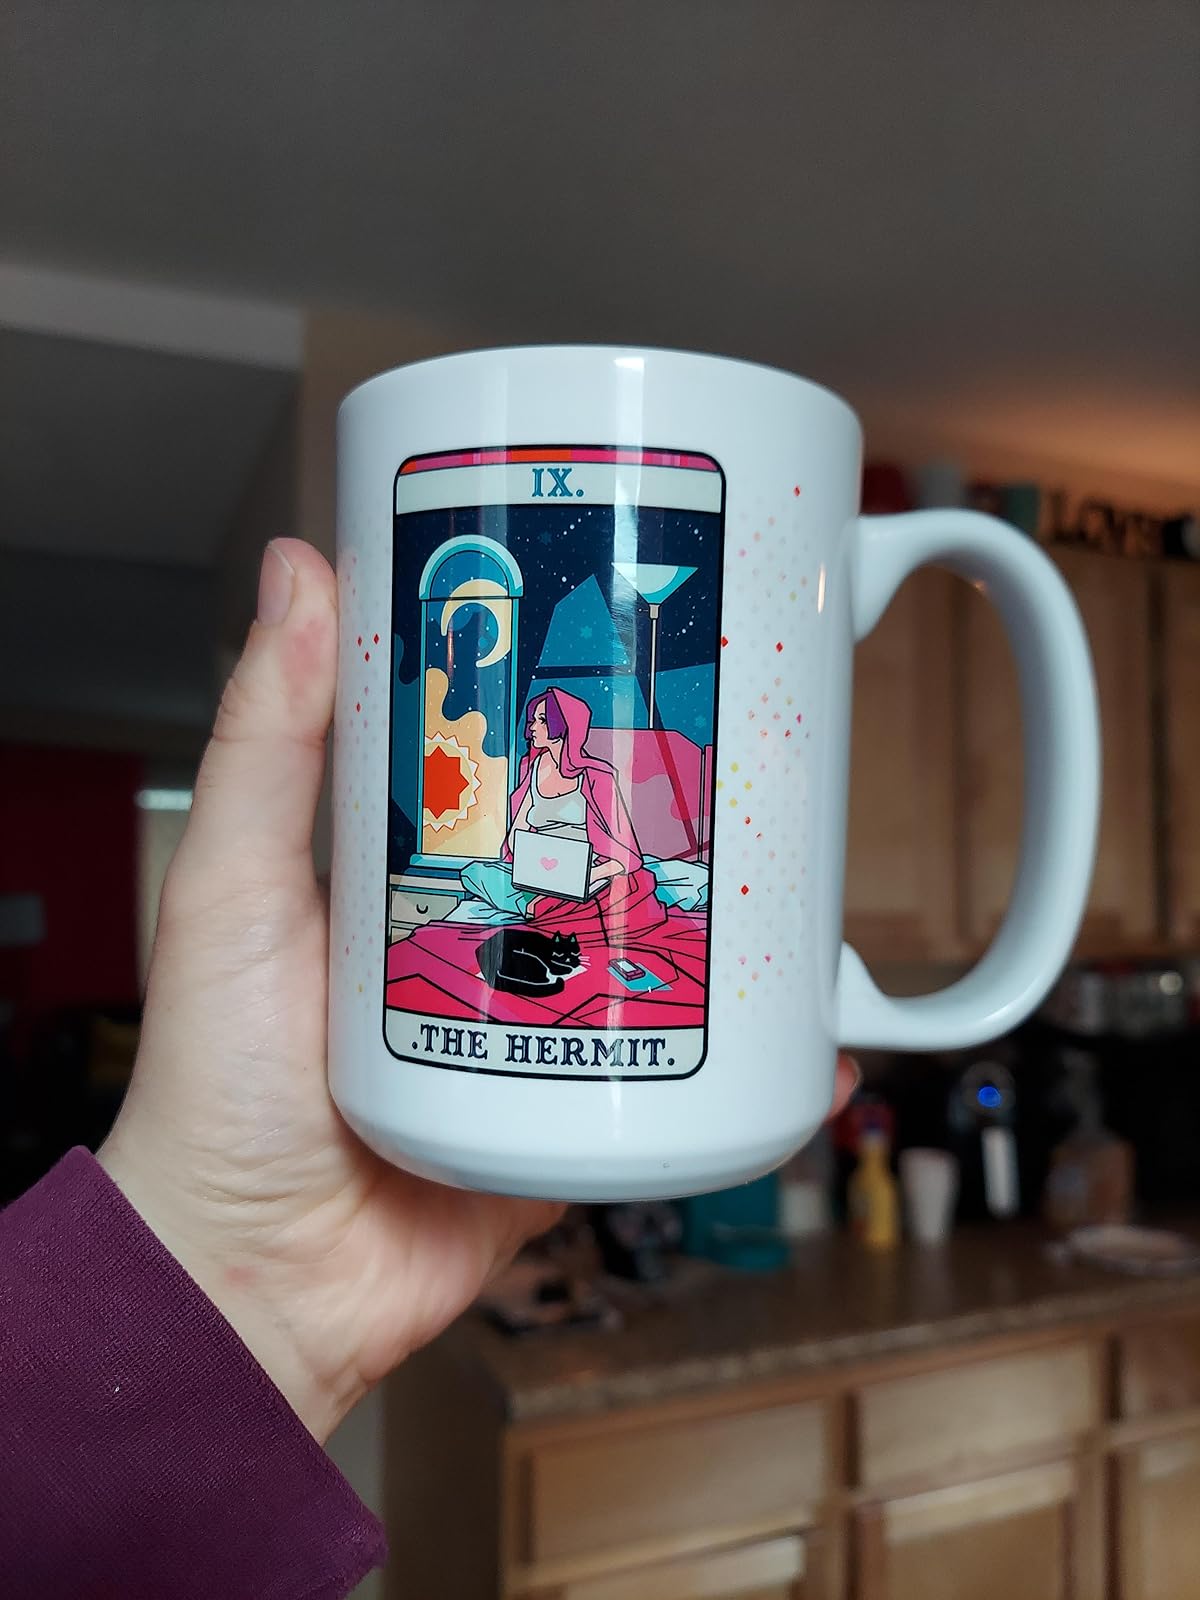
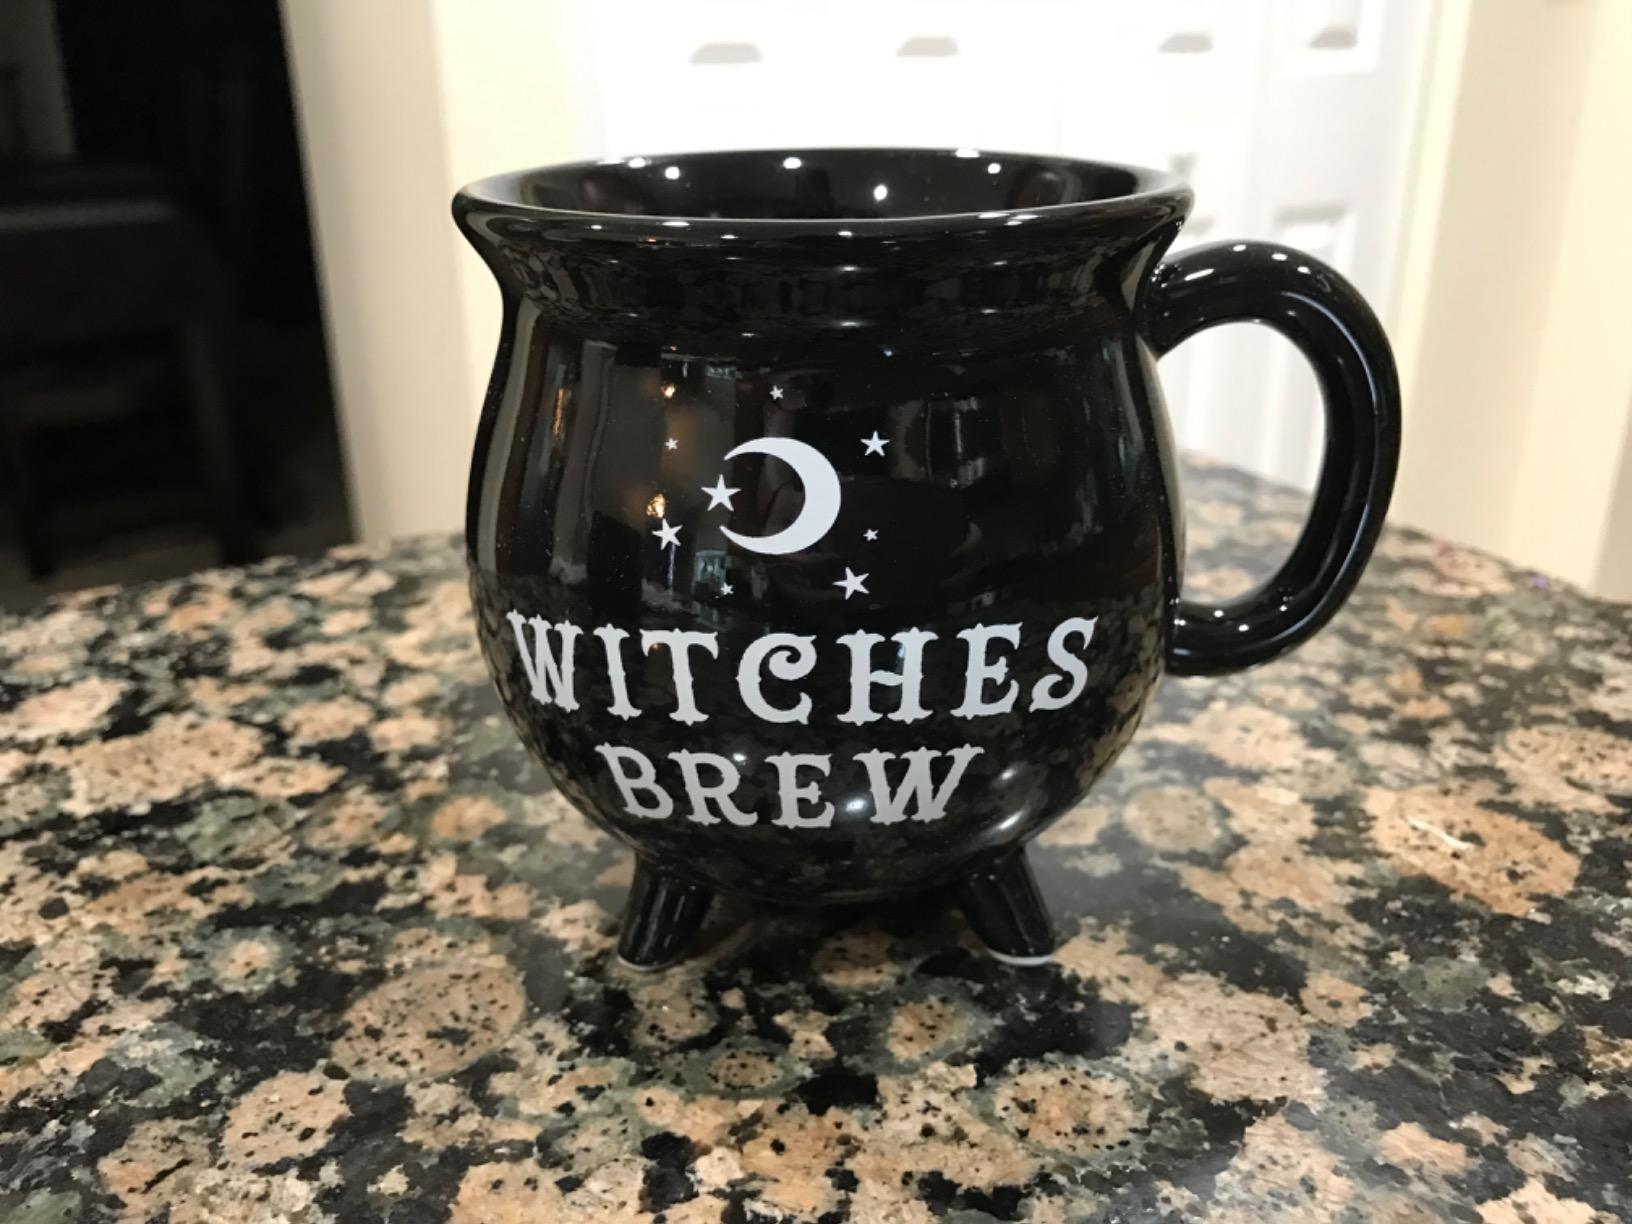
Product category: items_mug
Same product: no